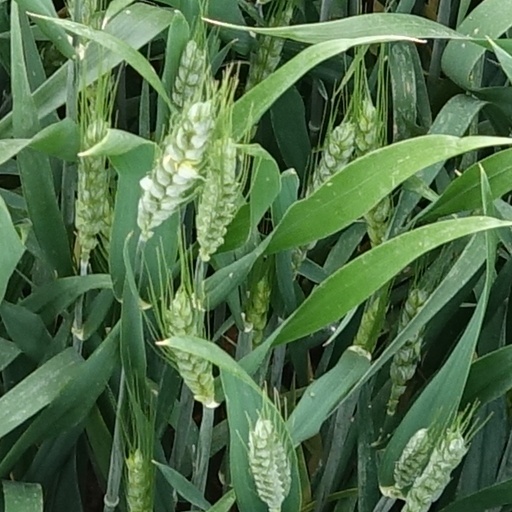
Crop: wheat